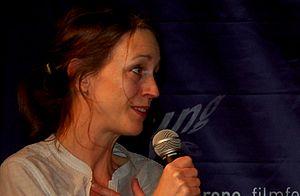
Pia Marais, née en 1971 à Johannesbourg, en Afrique du Sud, est une réalisatrice et scénariste sud-africaine.